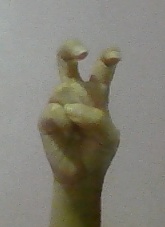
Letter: toot